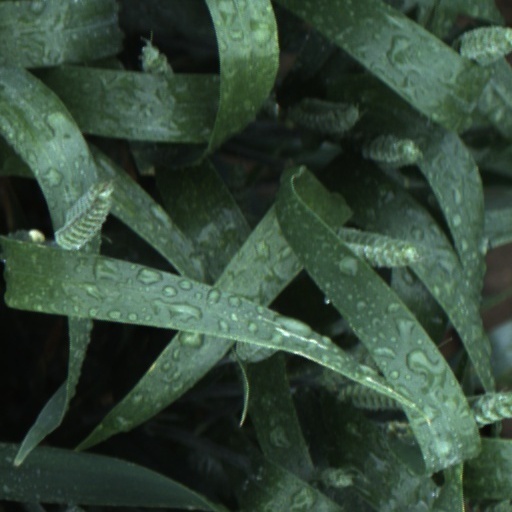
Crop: wheat